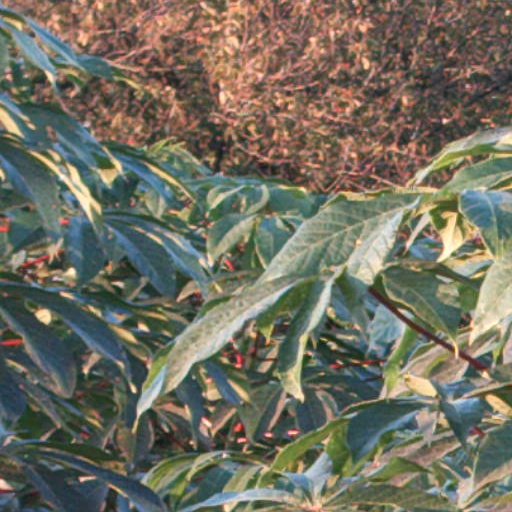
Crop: cassava